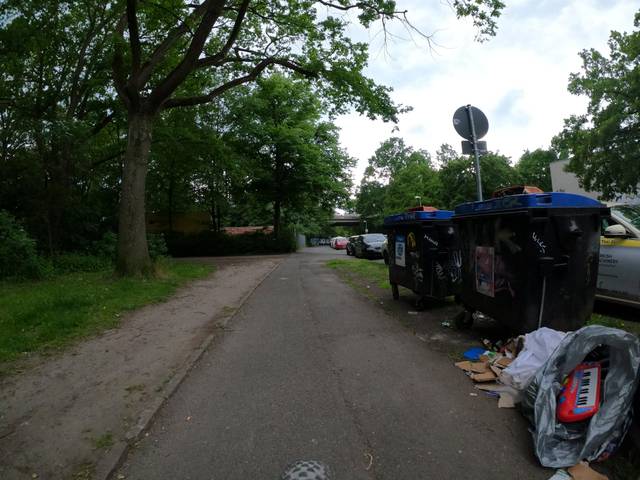
Region: Germany
Coordinates: 52.372, 9.702